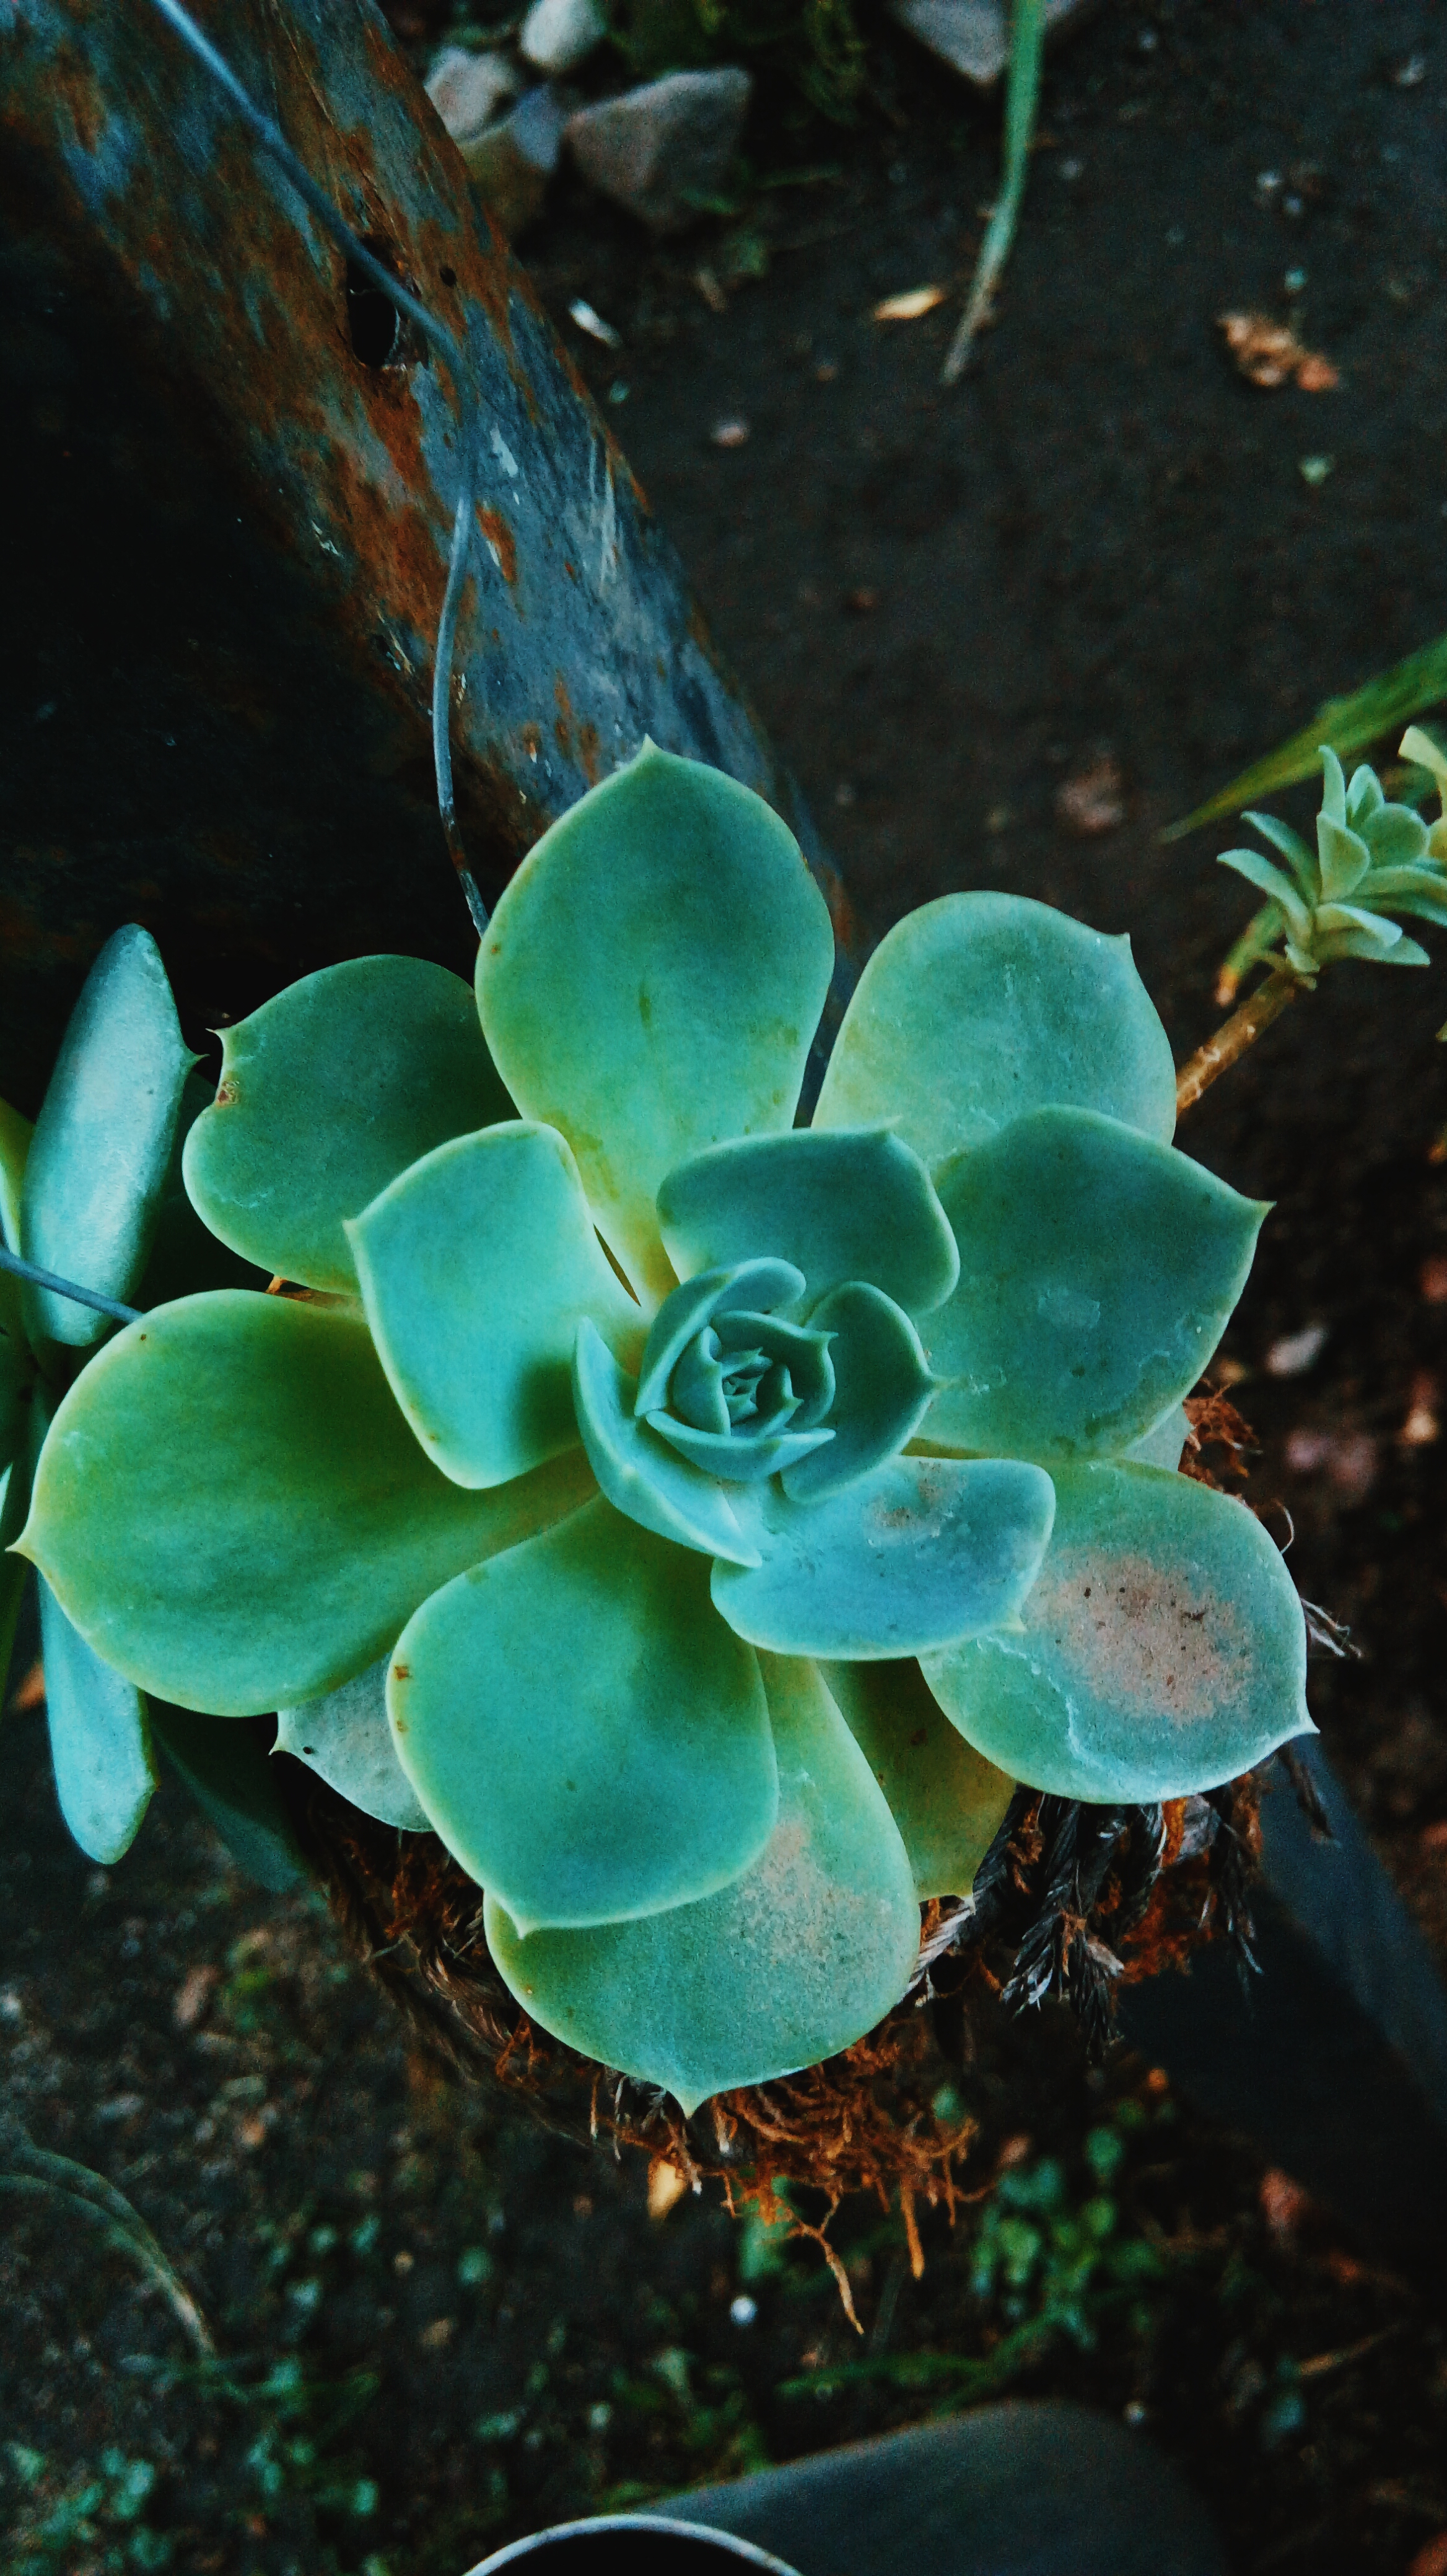
flower, green, blue, echeveria, plant, terrestrial plant, leaf, botany, stonecrop family, organism, petal, white mexican rose, annual plant, wildflower